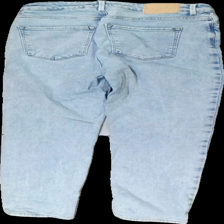
View: back
Type: Jeans
Category: Ladies
Brand: Only
Colors: Blue
Material: 100% cotton
Cut: Regular
Size: 34
Season: All
Trend: Denim
Price range: 50-100
Recommended usage: Reuse